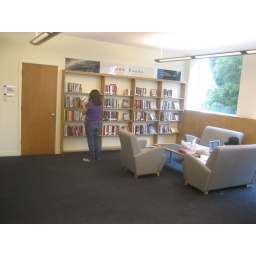
the reading room in the back of first floor gleeson library